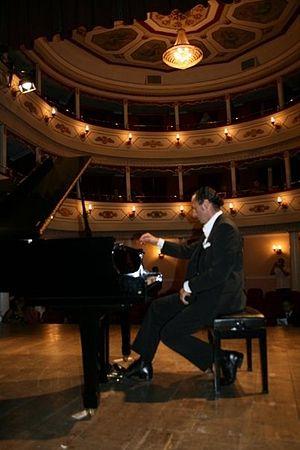
Cosimo Damiano Lanza Italiano: Cosimo Damiano Lanza